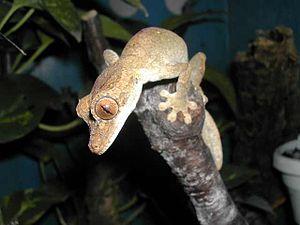
Uroplatus guentheri est une espèce de geckos de la famille des Gekkonidae.